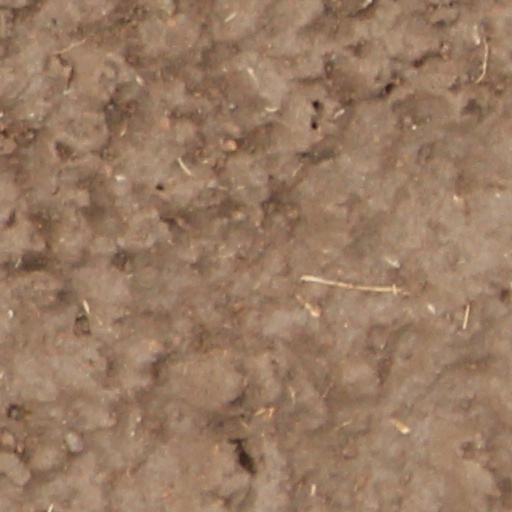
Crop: wheat